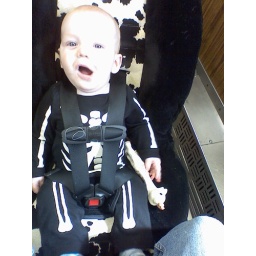
on the commuter rail to boston in his car cow seat! mr skeletor makes some weird faces!